Dobrovolsk

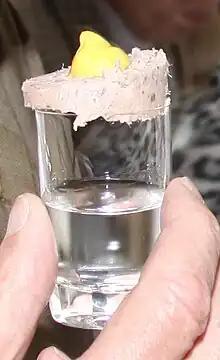
Pillkaller

On July 30, 2009, the flag and the coat of arms of Dobrovolsk were approved.